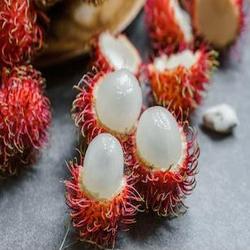
Label: Rambutan